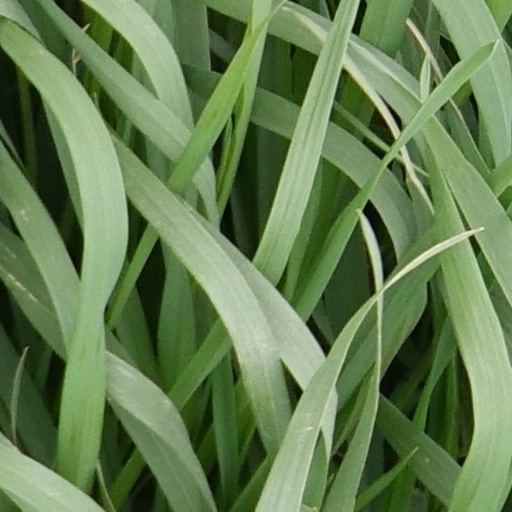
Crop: wheat